1996 Indianapolis 500

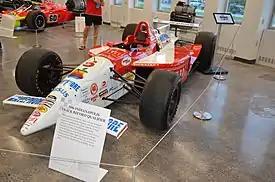
Arie Luyendyk track record setting car.

After being disqualified the night before, Arie Luyendyk returned to the track on the second day of time trials, now at the wheel of the primary car he could not qualify the day before. Sunday saw better weather conditions, and Luyendyk set track records on all four laps.